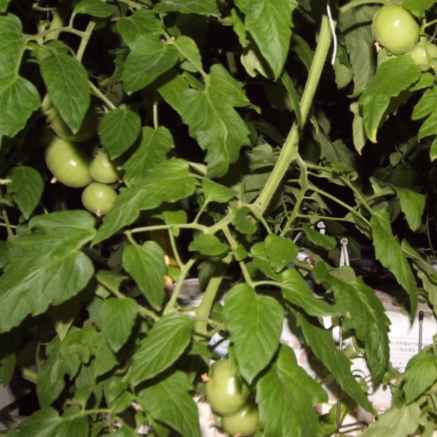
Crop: tomato